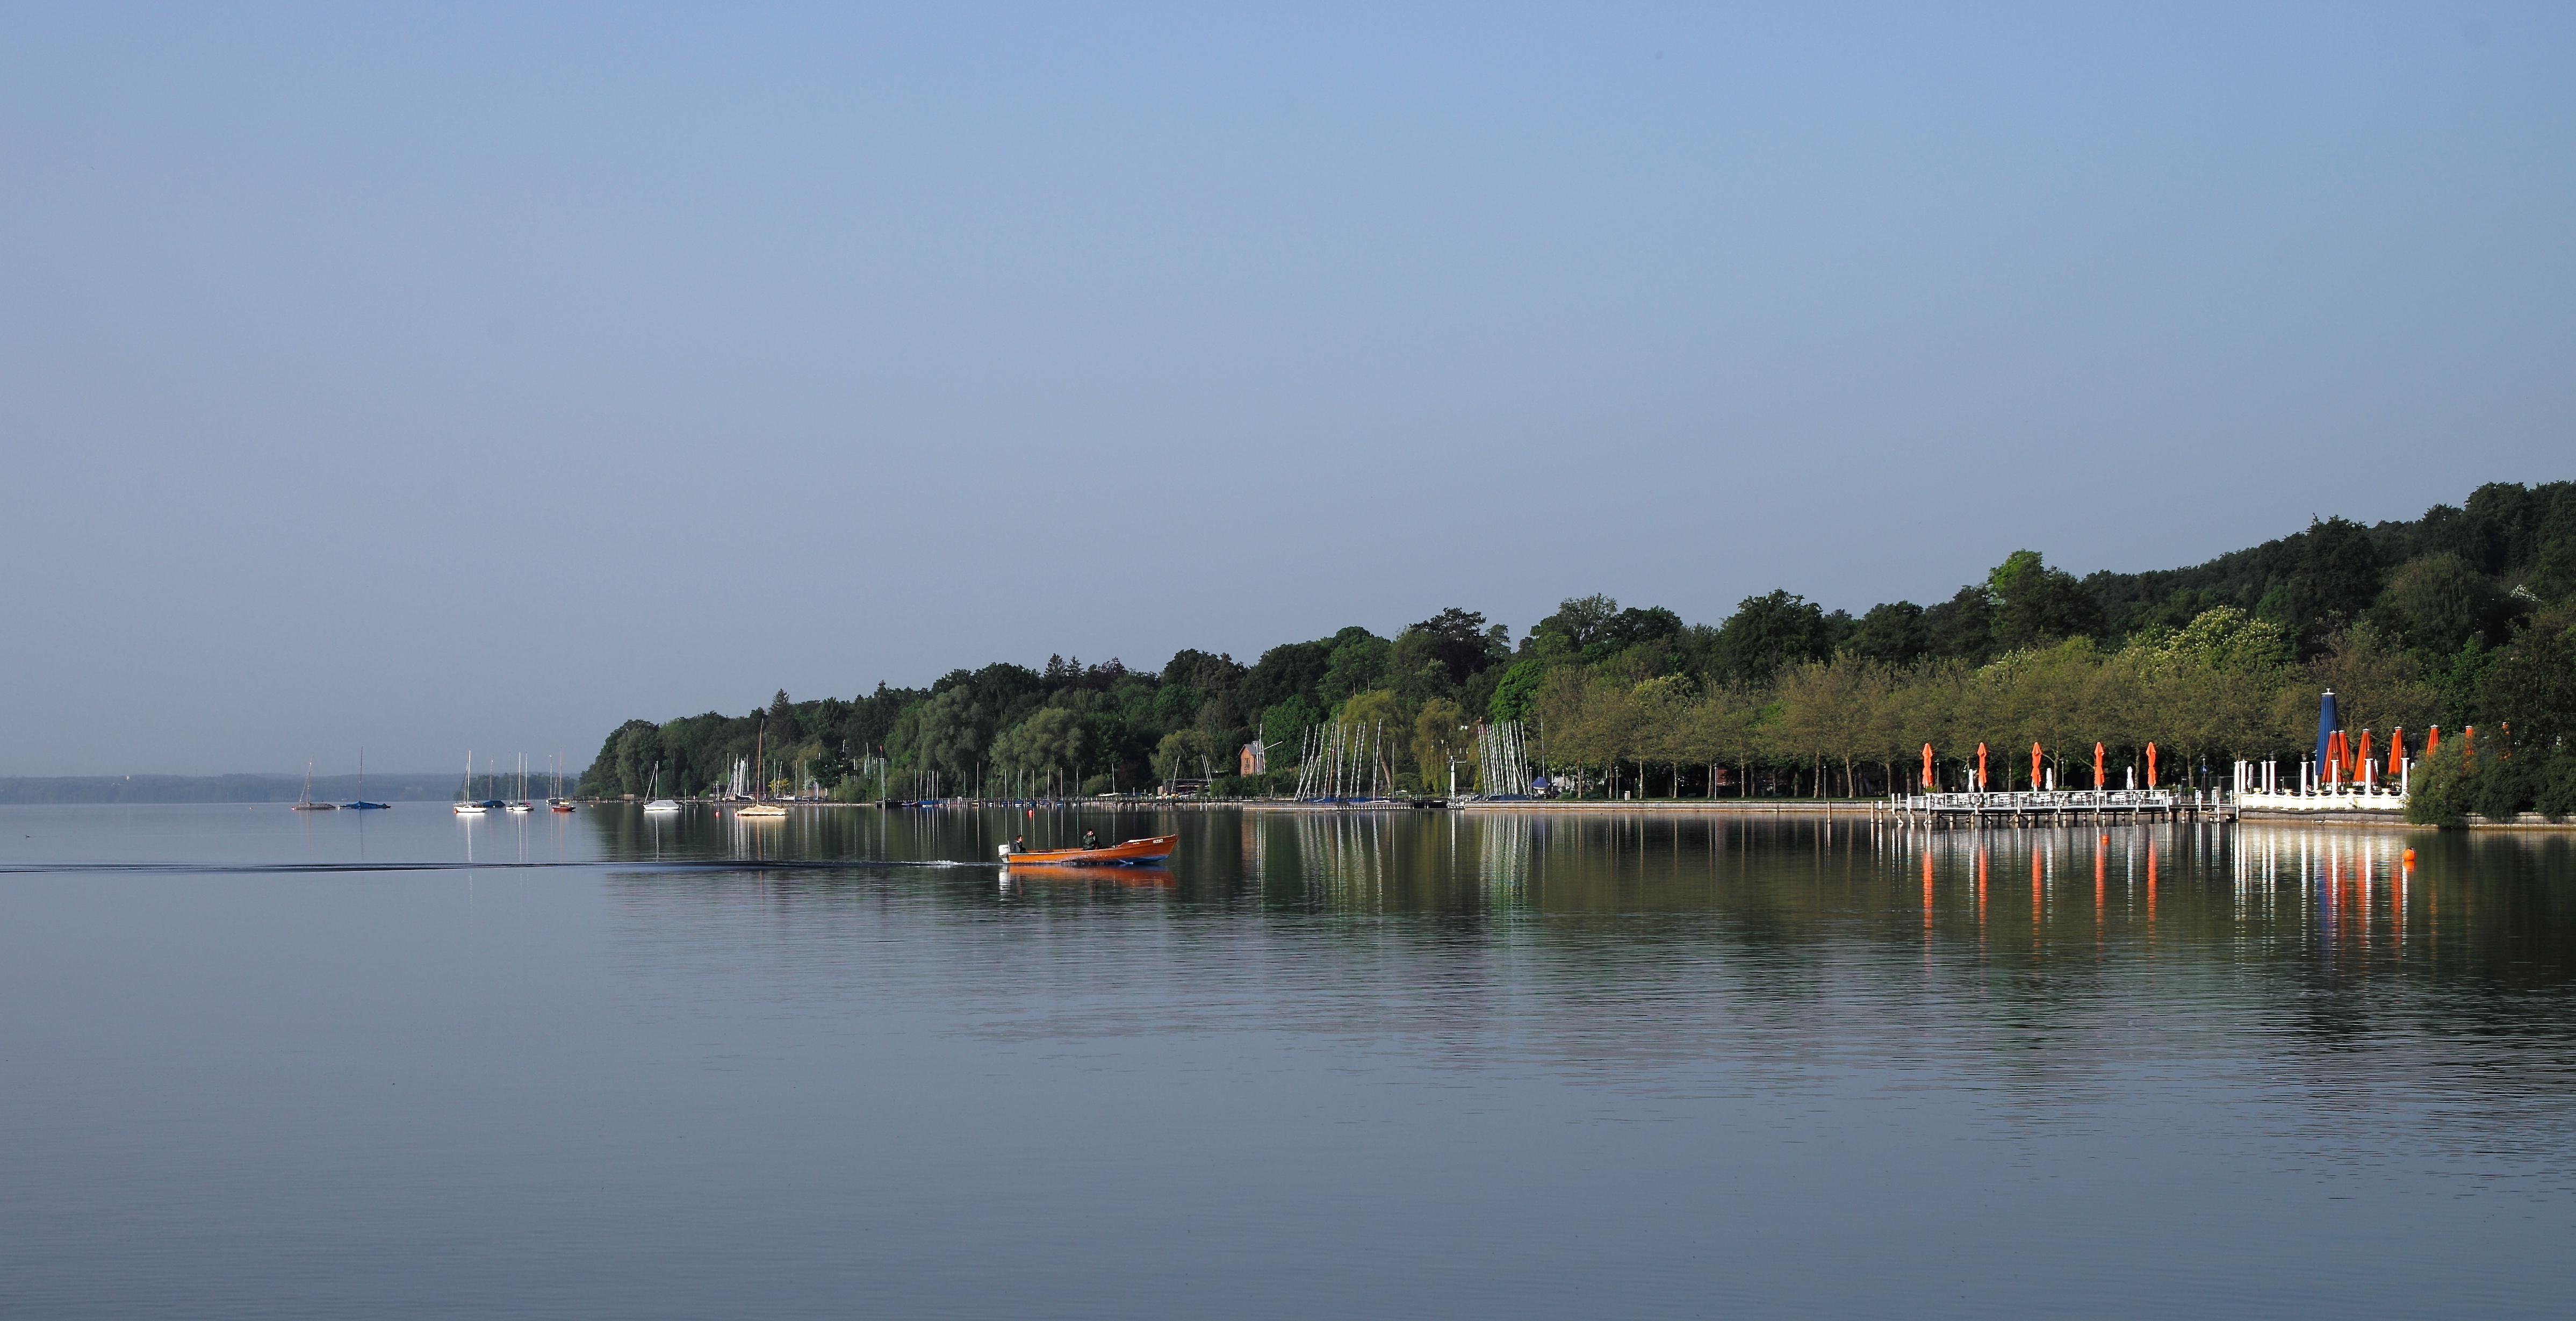
landscape, sea, water, sky, boat, morning, shore, lake, river, travel, clear, europe, spring, reflection, vehicle, bay, blue, reservoir, body of water, motorboat, m, f14, boating, germany, 50, see, bayern, bavaria, leica, 240, summilux, typ, starnberg